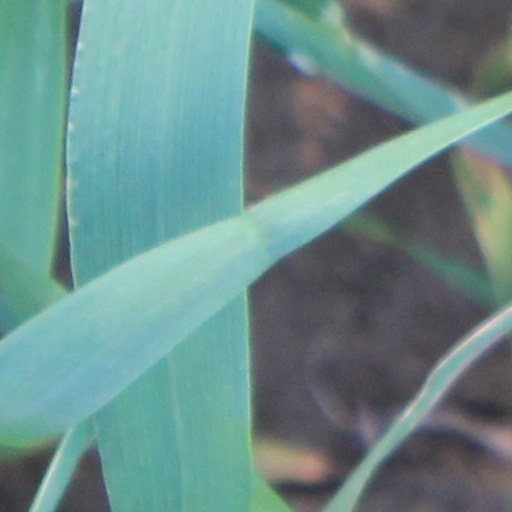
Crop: wheat